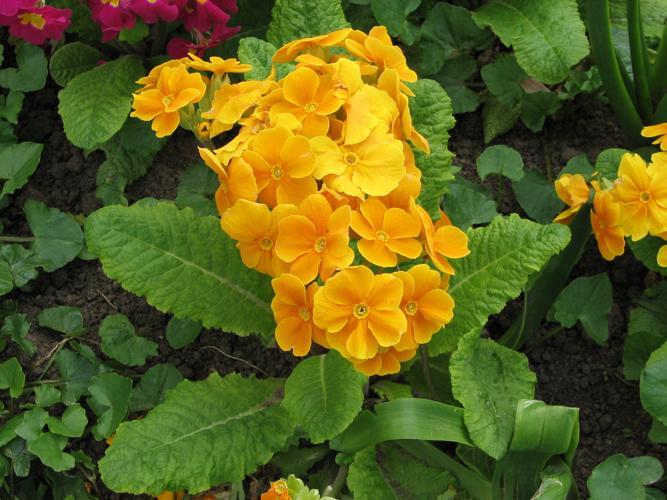
Label: primula